History of rail transportation in California

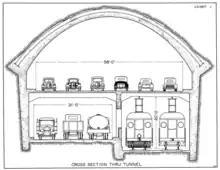
Schematics for the Yerba Buena Tunnel (looking west), showing the San Francisco–Oakland Bay Bridge's original configuration featuring a double-track interurban railway (lower right). November, 1933

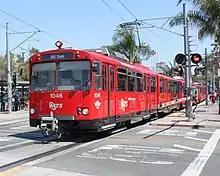
Siemens-Duewag U2 in service on the San Diego Trolley Blue Line

Passenger rail in California during the early 20th Century was dominated by private companies. Interurban railways gained popularity in the early part of the century as a means of medium-distance travel, usually as components of real estate speculation schemes. The Pacific Electric Railway Company Red Car Lines was the largest electric railway system in the world by the 1920s, with over of tracks and 2,160 daily services across Los Angeles and Orange Counties. The Sacramento Northern Railway operated the world's longest single electric interurban service between Oakland and Chico. These and other services were largely abandoned in the 1940s and 50s as ridership declined and equipment fell into disrepair.